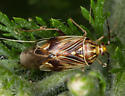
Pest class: lygus_bug